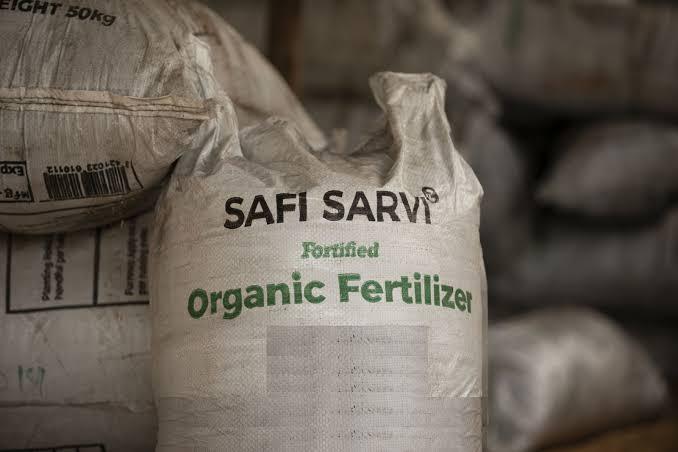
Mbolea ya asili iliyotiwa katika mfuko maalumu, ulioandaliwa kwa ajili ya kubebea mbolea hiyo na kuihifadhi. Matumizi ya mbolea ya asili yanasababisha mimea kukua vizuri na kuwa na afya iliyokuwa bora, lakini pia kuiimarisha  na kuifanya ardhi iwe na rutuba.